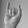
ASL letter: I